Battles of the Kinarot Valley

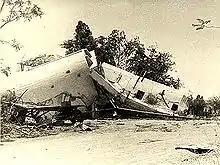
Sha'ar HaGolan's water tower after the battle

On 21 May, Haganah troops returned to Samakh (Tzemah) and set up fortifications, The damaged tanks and armored cars were gathered and taken to the rear. The settlers returned that night to identify the bodies of their comrades in the fields and buried them in a common grave in Degania. At dawn on 21 May, the Golani staff reported that the enemy was repelled but that they were expecting another attack. The full report read: